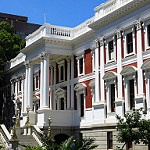
Scene: Outdoor